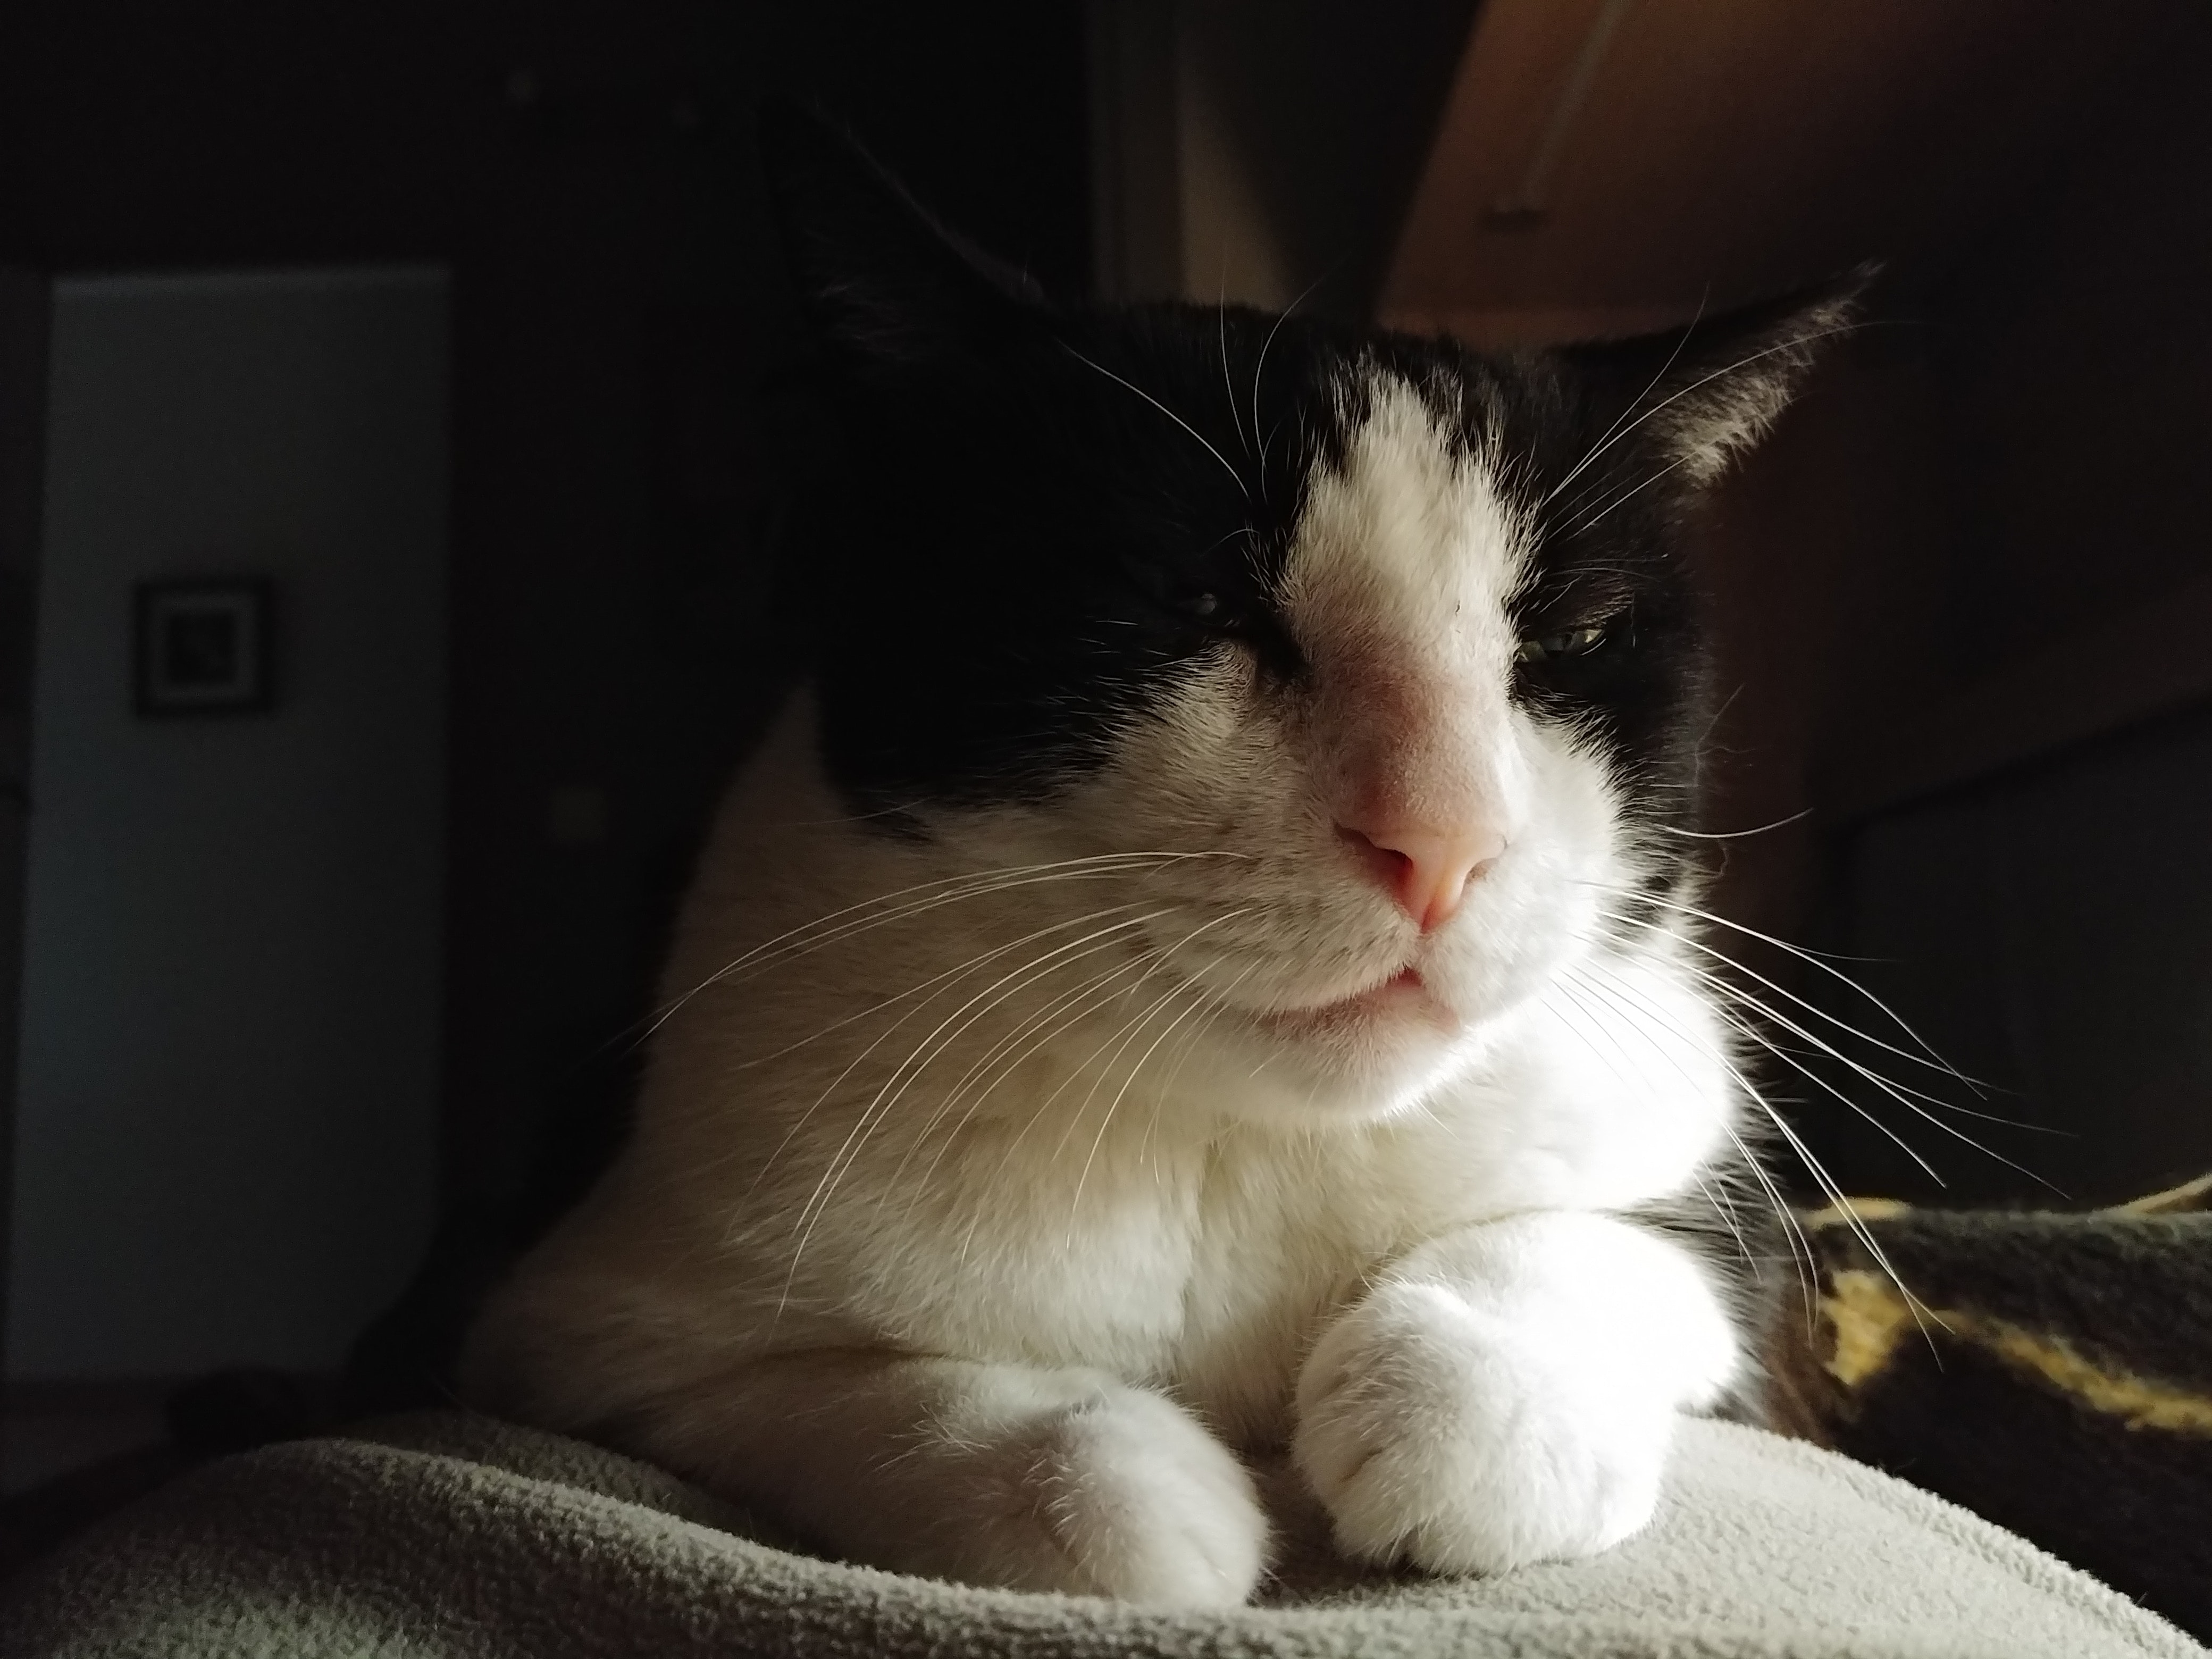
cat, whiskers, small to medium sized cats, felidae, nose, skin, snout, ear, eye, carnivore, fur, leg, kitten